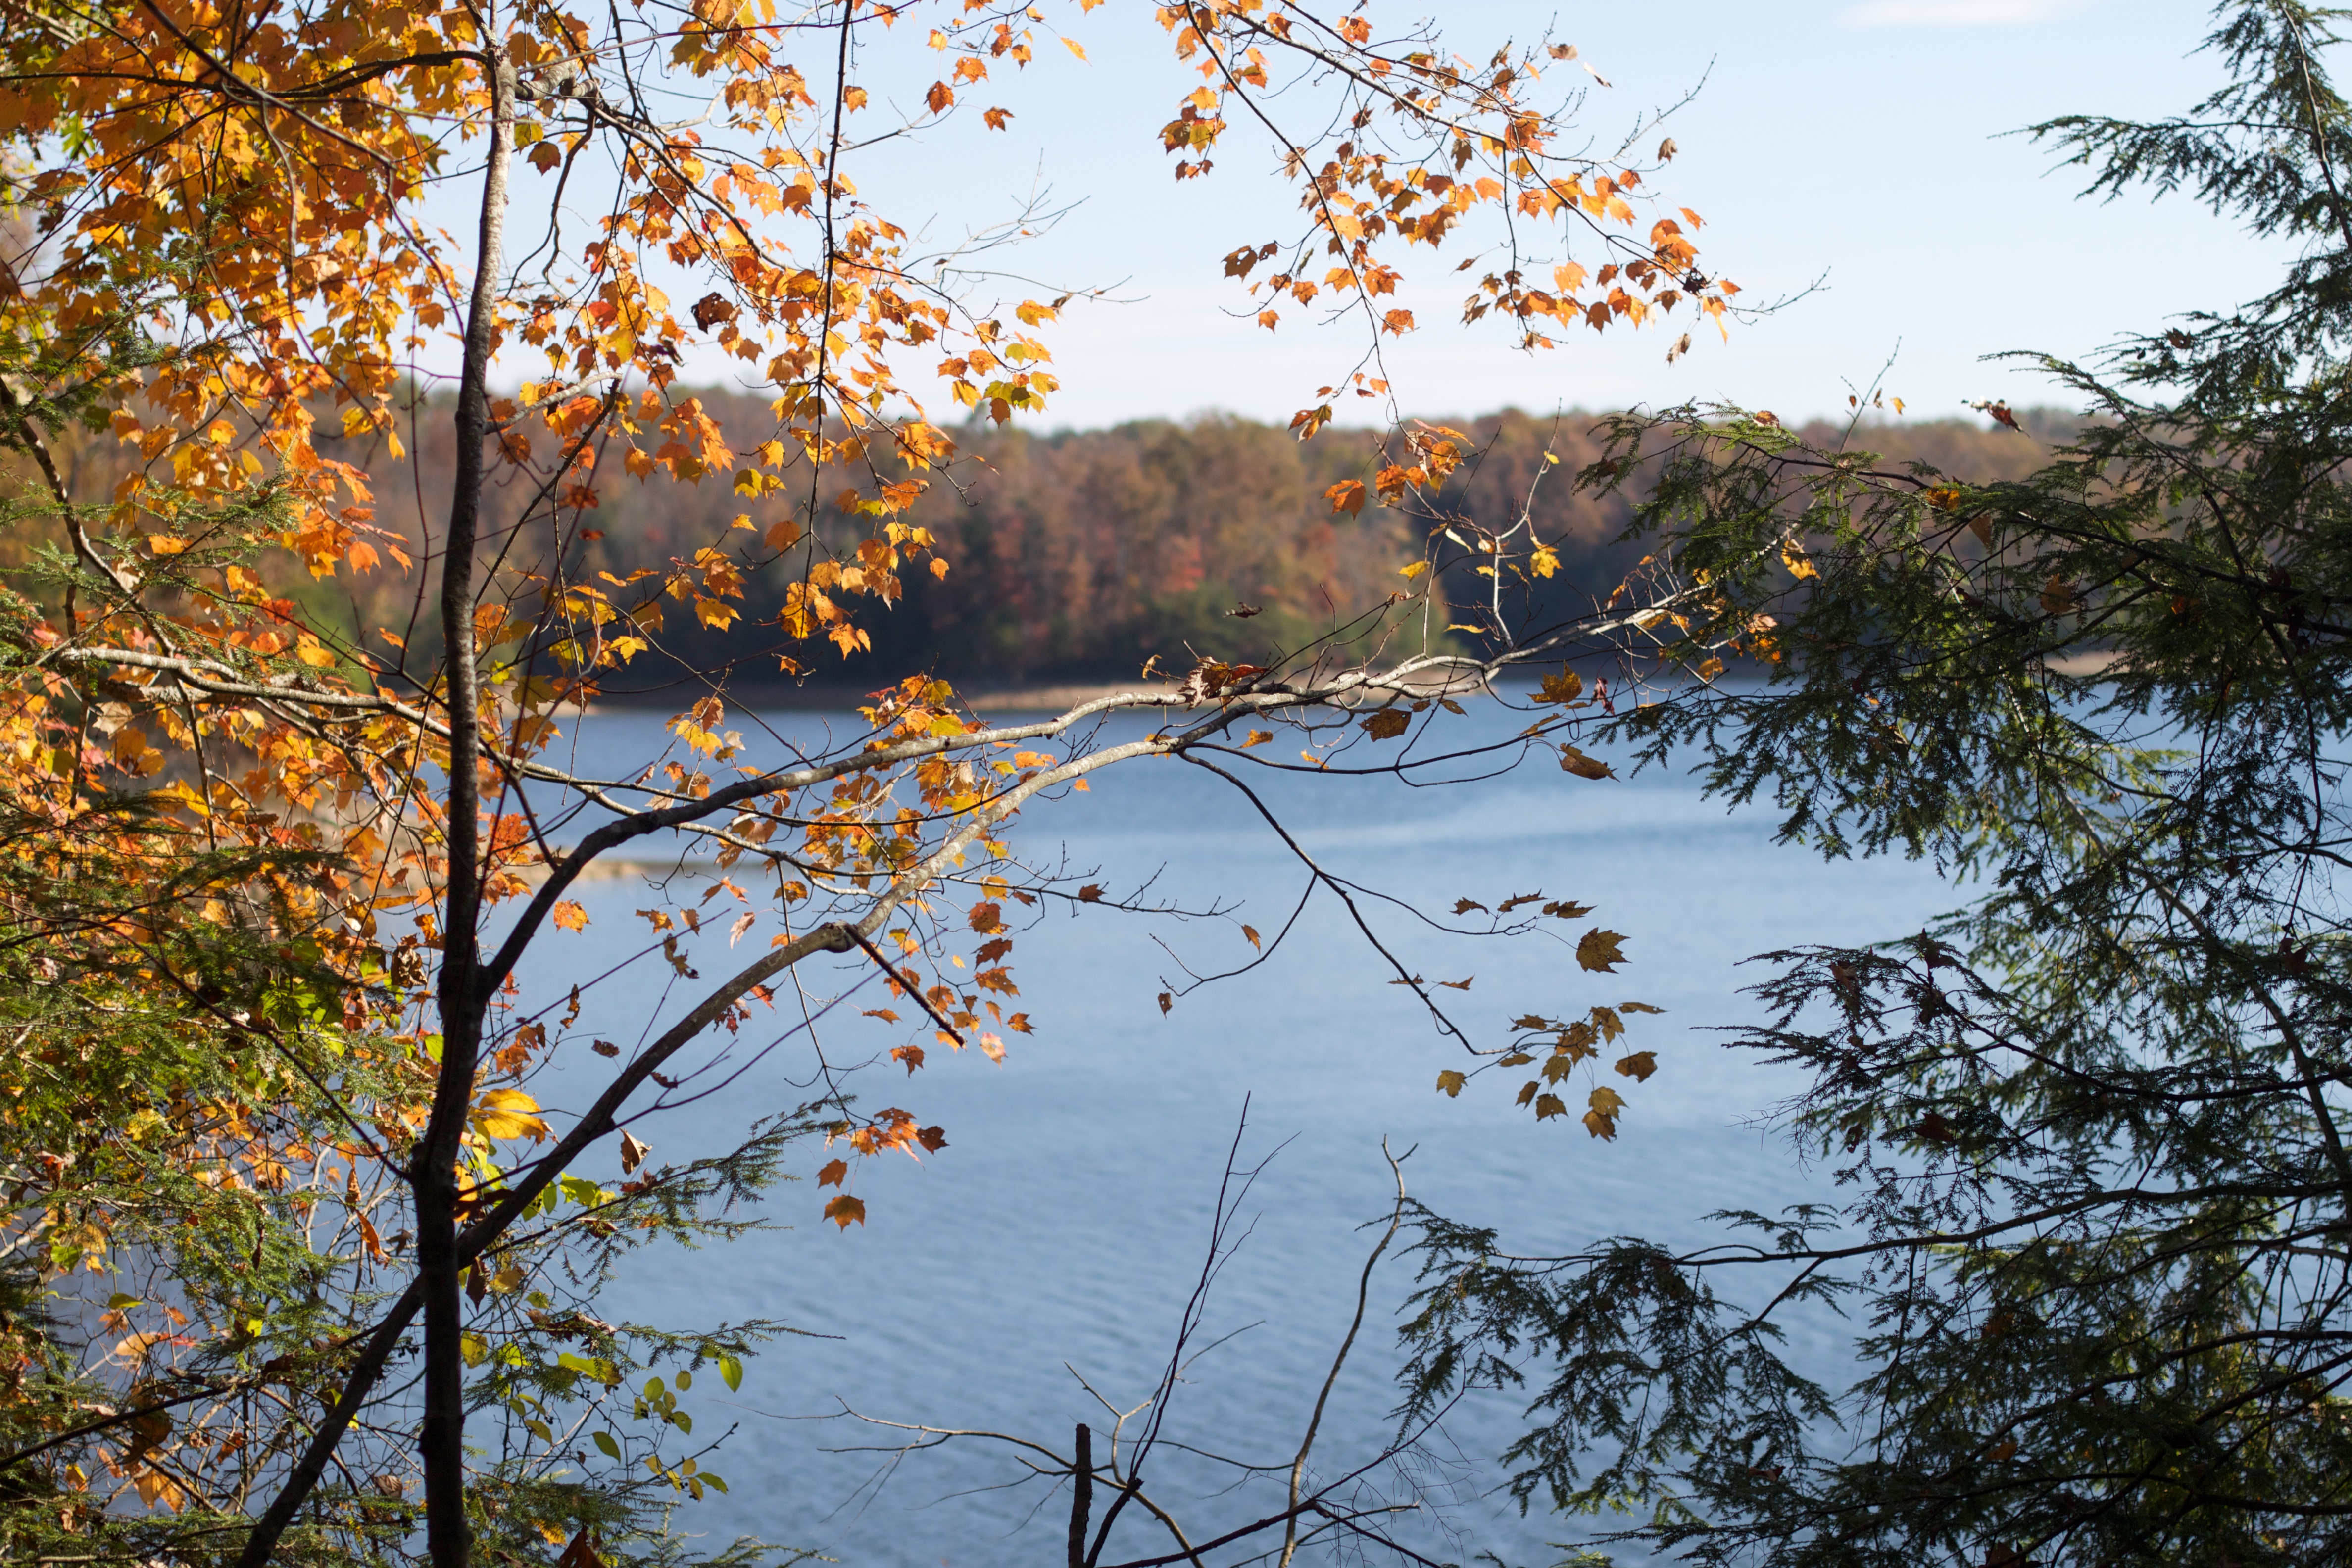
landscape, tree, nature, branch, winter, plant, morning, leaf, lake, river, pond, reflection, autumn, season, woodland, habitat, odyssey, woody plant